Applications of 3D printing

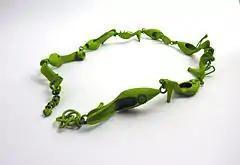
An example of 3D printed jewellery. This necklace is made of glassfiber-filled dyed nylon. It has rotating linkages that were produced in the same manufacturing step as the other parts

In 2005, a rapidly expanding hobbyist and home-use market was established with the inauguration of the open-source RepRap and Fab@Home projects. Virtually all home-use 3D printers released to-date have their technical roots in the ongoing RepRap Project and associated open-source software initiatives. In distributed manufacturing, one study has found that 3D printing could become a mass market product enabling consumers to save money associated with purchasing common household objects. For example, instead of going to a store to buy an object made in a factory by injection molding (such as a measuring cup or a funnel), a person might instead print it at home from a downloaded 3D model.